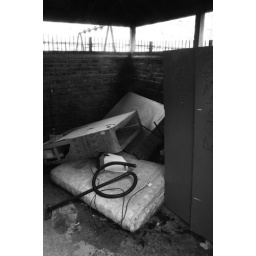
Found this old out house in which people had thrown out a vacuum, a bed, matress and a filing cabinet